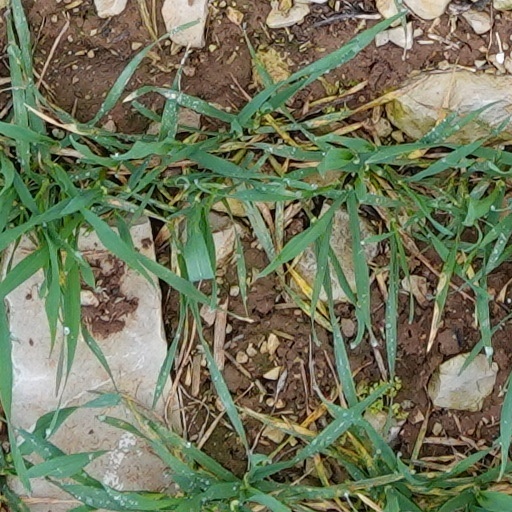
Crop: wheat